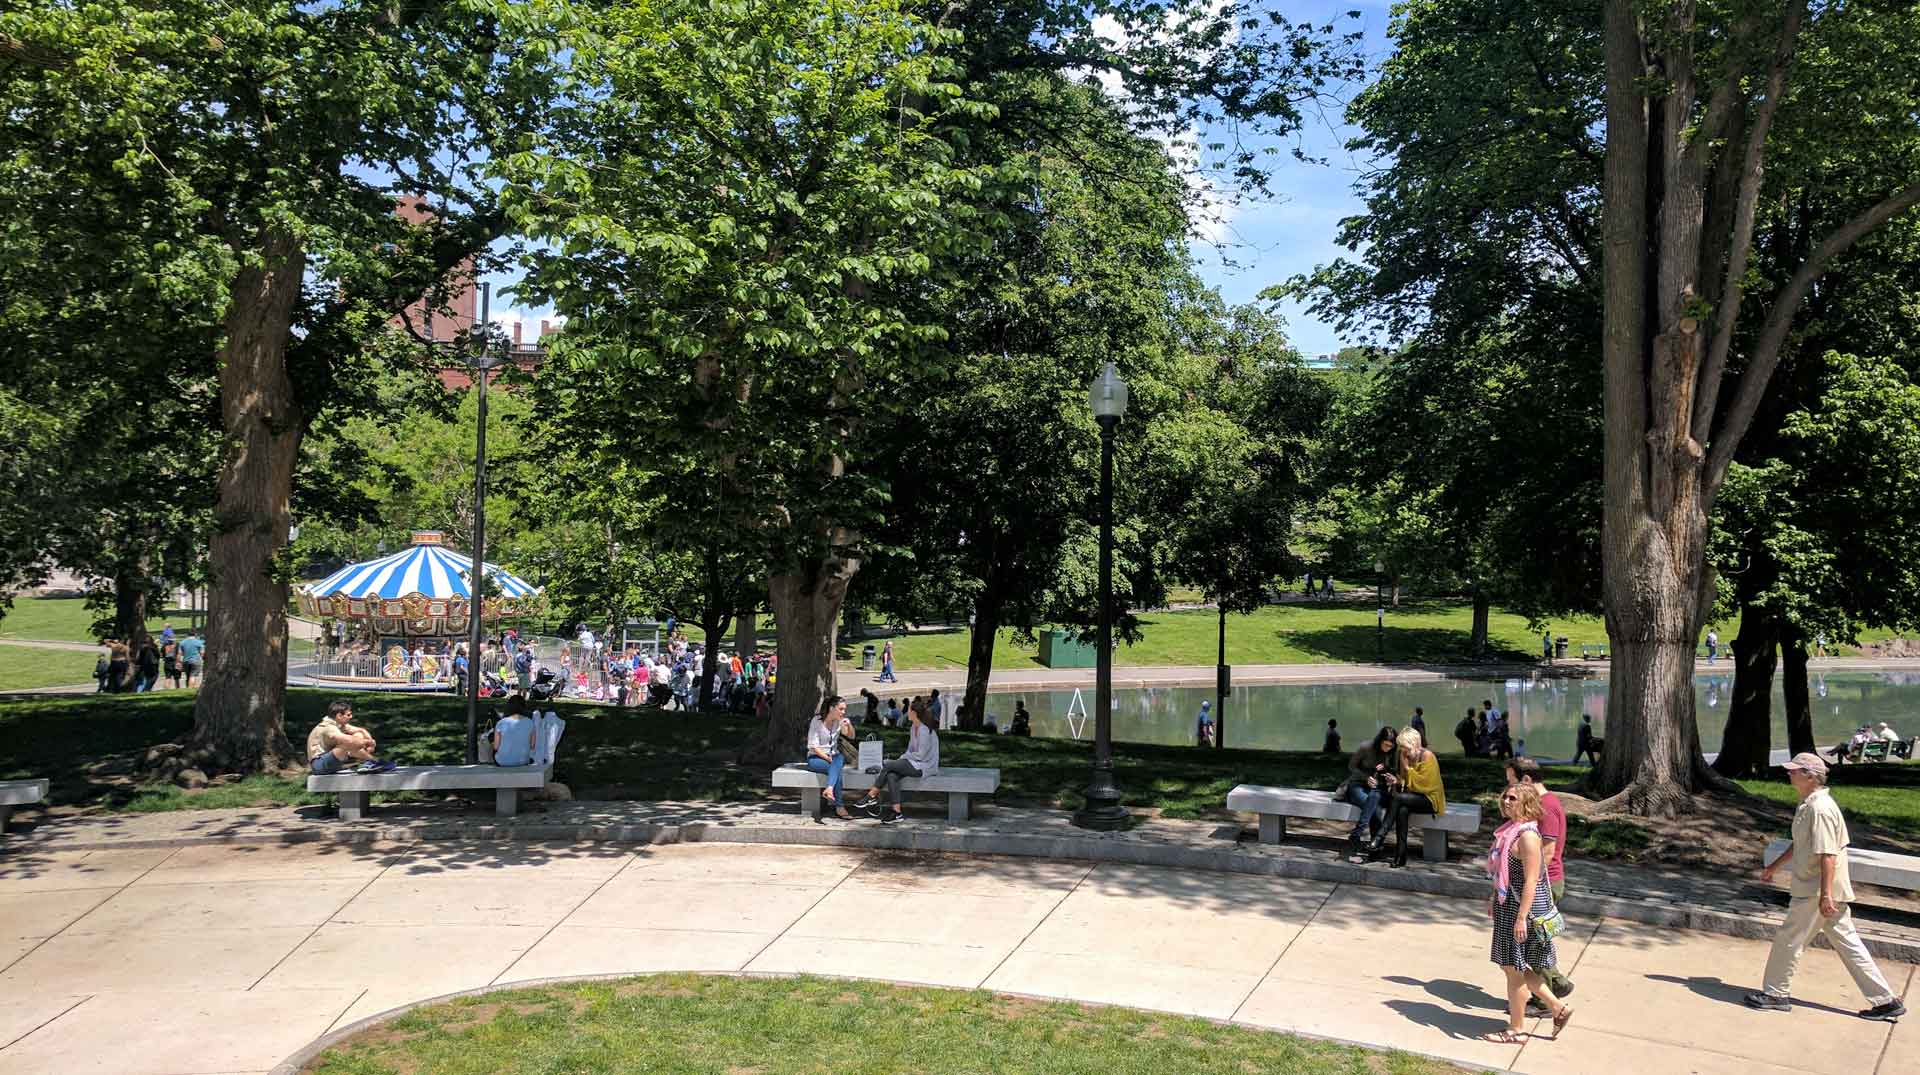
image, public space, tree, park, plaza, city, leisure, recreation, town square, grass, landscape, campus, plant, state park, tourism, vacation, nonbuilding structure, urban design, building